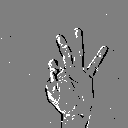
ASL letter: f